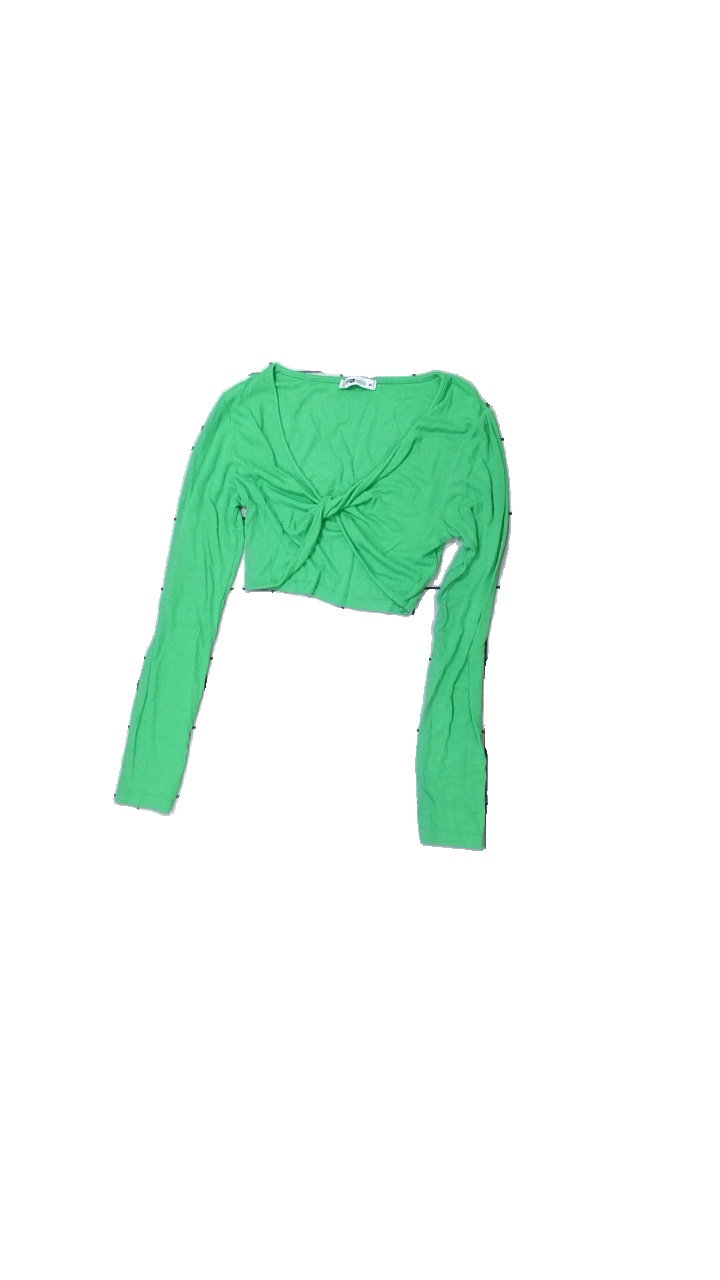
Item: Top (Ladies)
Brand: Fbsisters (new Yorker)
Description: green cropped top
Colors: Green
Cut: Cropped
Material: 100% Viscose
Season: All
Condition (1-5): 5
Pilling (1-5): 5
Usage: Reuse
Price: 50-100